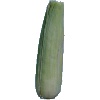
Label: corn_husk